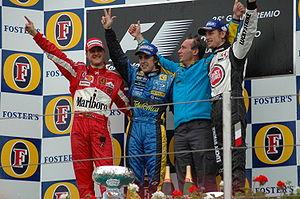
Le Grand Prix de Saint-Marin de Formule 1 2005 s'est tenu le 24 avril à Imola sur le circuit Enzo et Dino Ferrari.